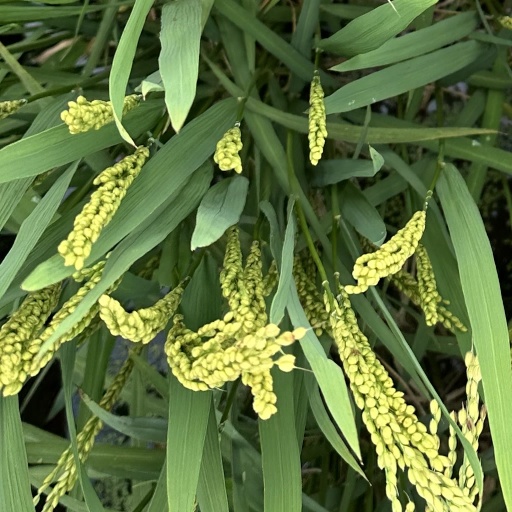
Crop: rice